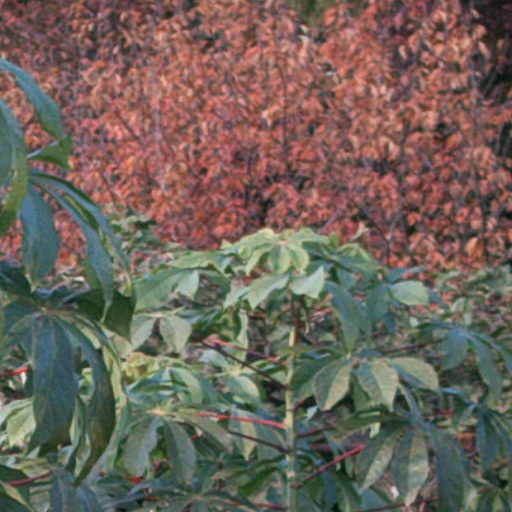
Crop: cassava